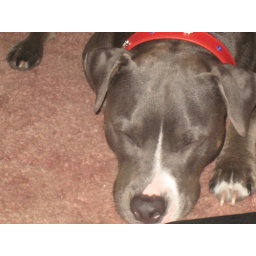
Jack under computer desk 2 on 050608 018